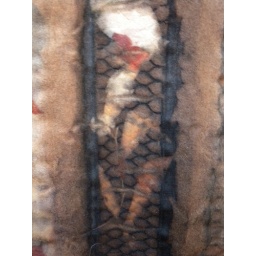
detail of wool fabric wrapped around a chicken wire ring. eucalyptus leaves and onion skins. Looks like fish scales!